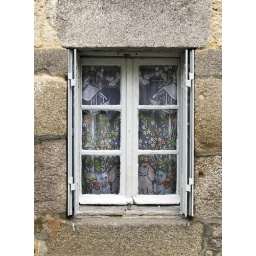
France 2007A window and curtains in a village